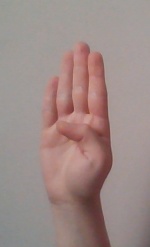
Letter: kaaf